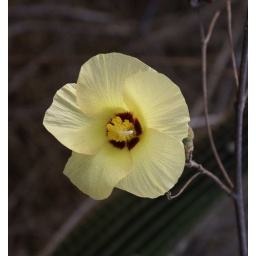
The Galapagos Cotton (Gossypium barbadense var. darwinii) has the largest flower produced by any native Galapagos plant species.